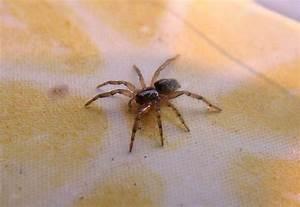
spider